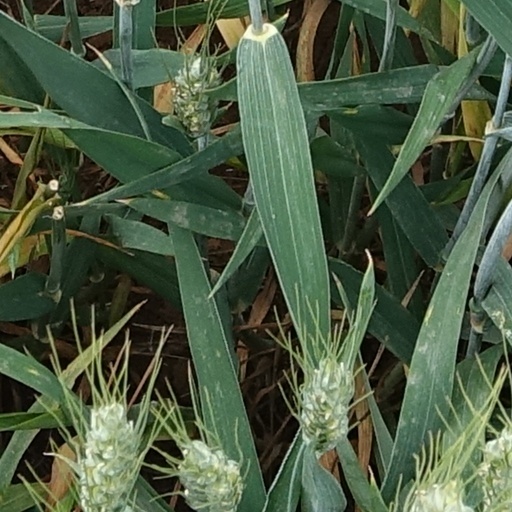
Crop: wheat